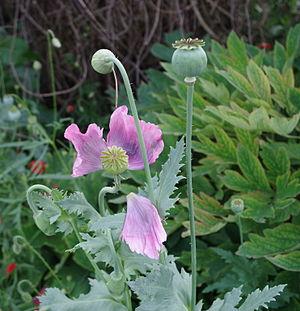
Coquelicots - Parc floral – Papaver somniferum